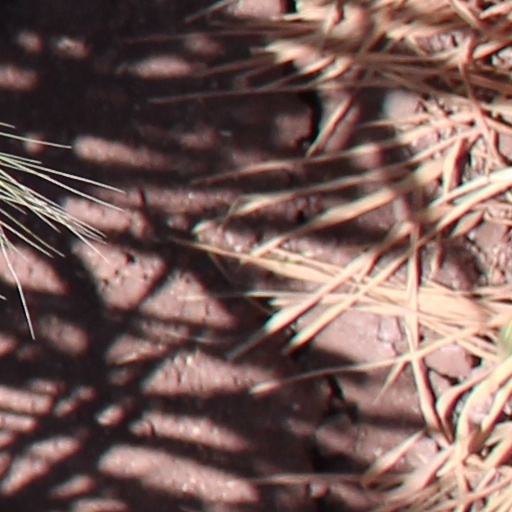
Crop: wheat